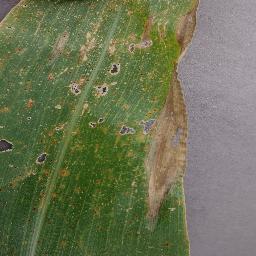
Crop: corn
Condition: (maize)_northern_blight